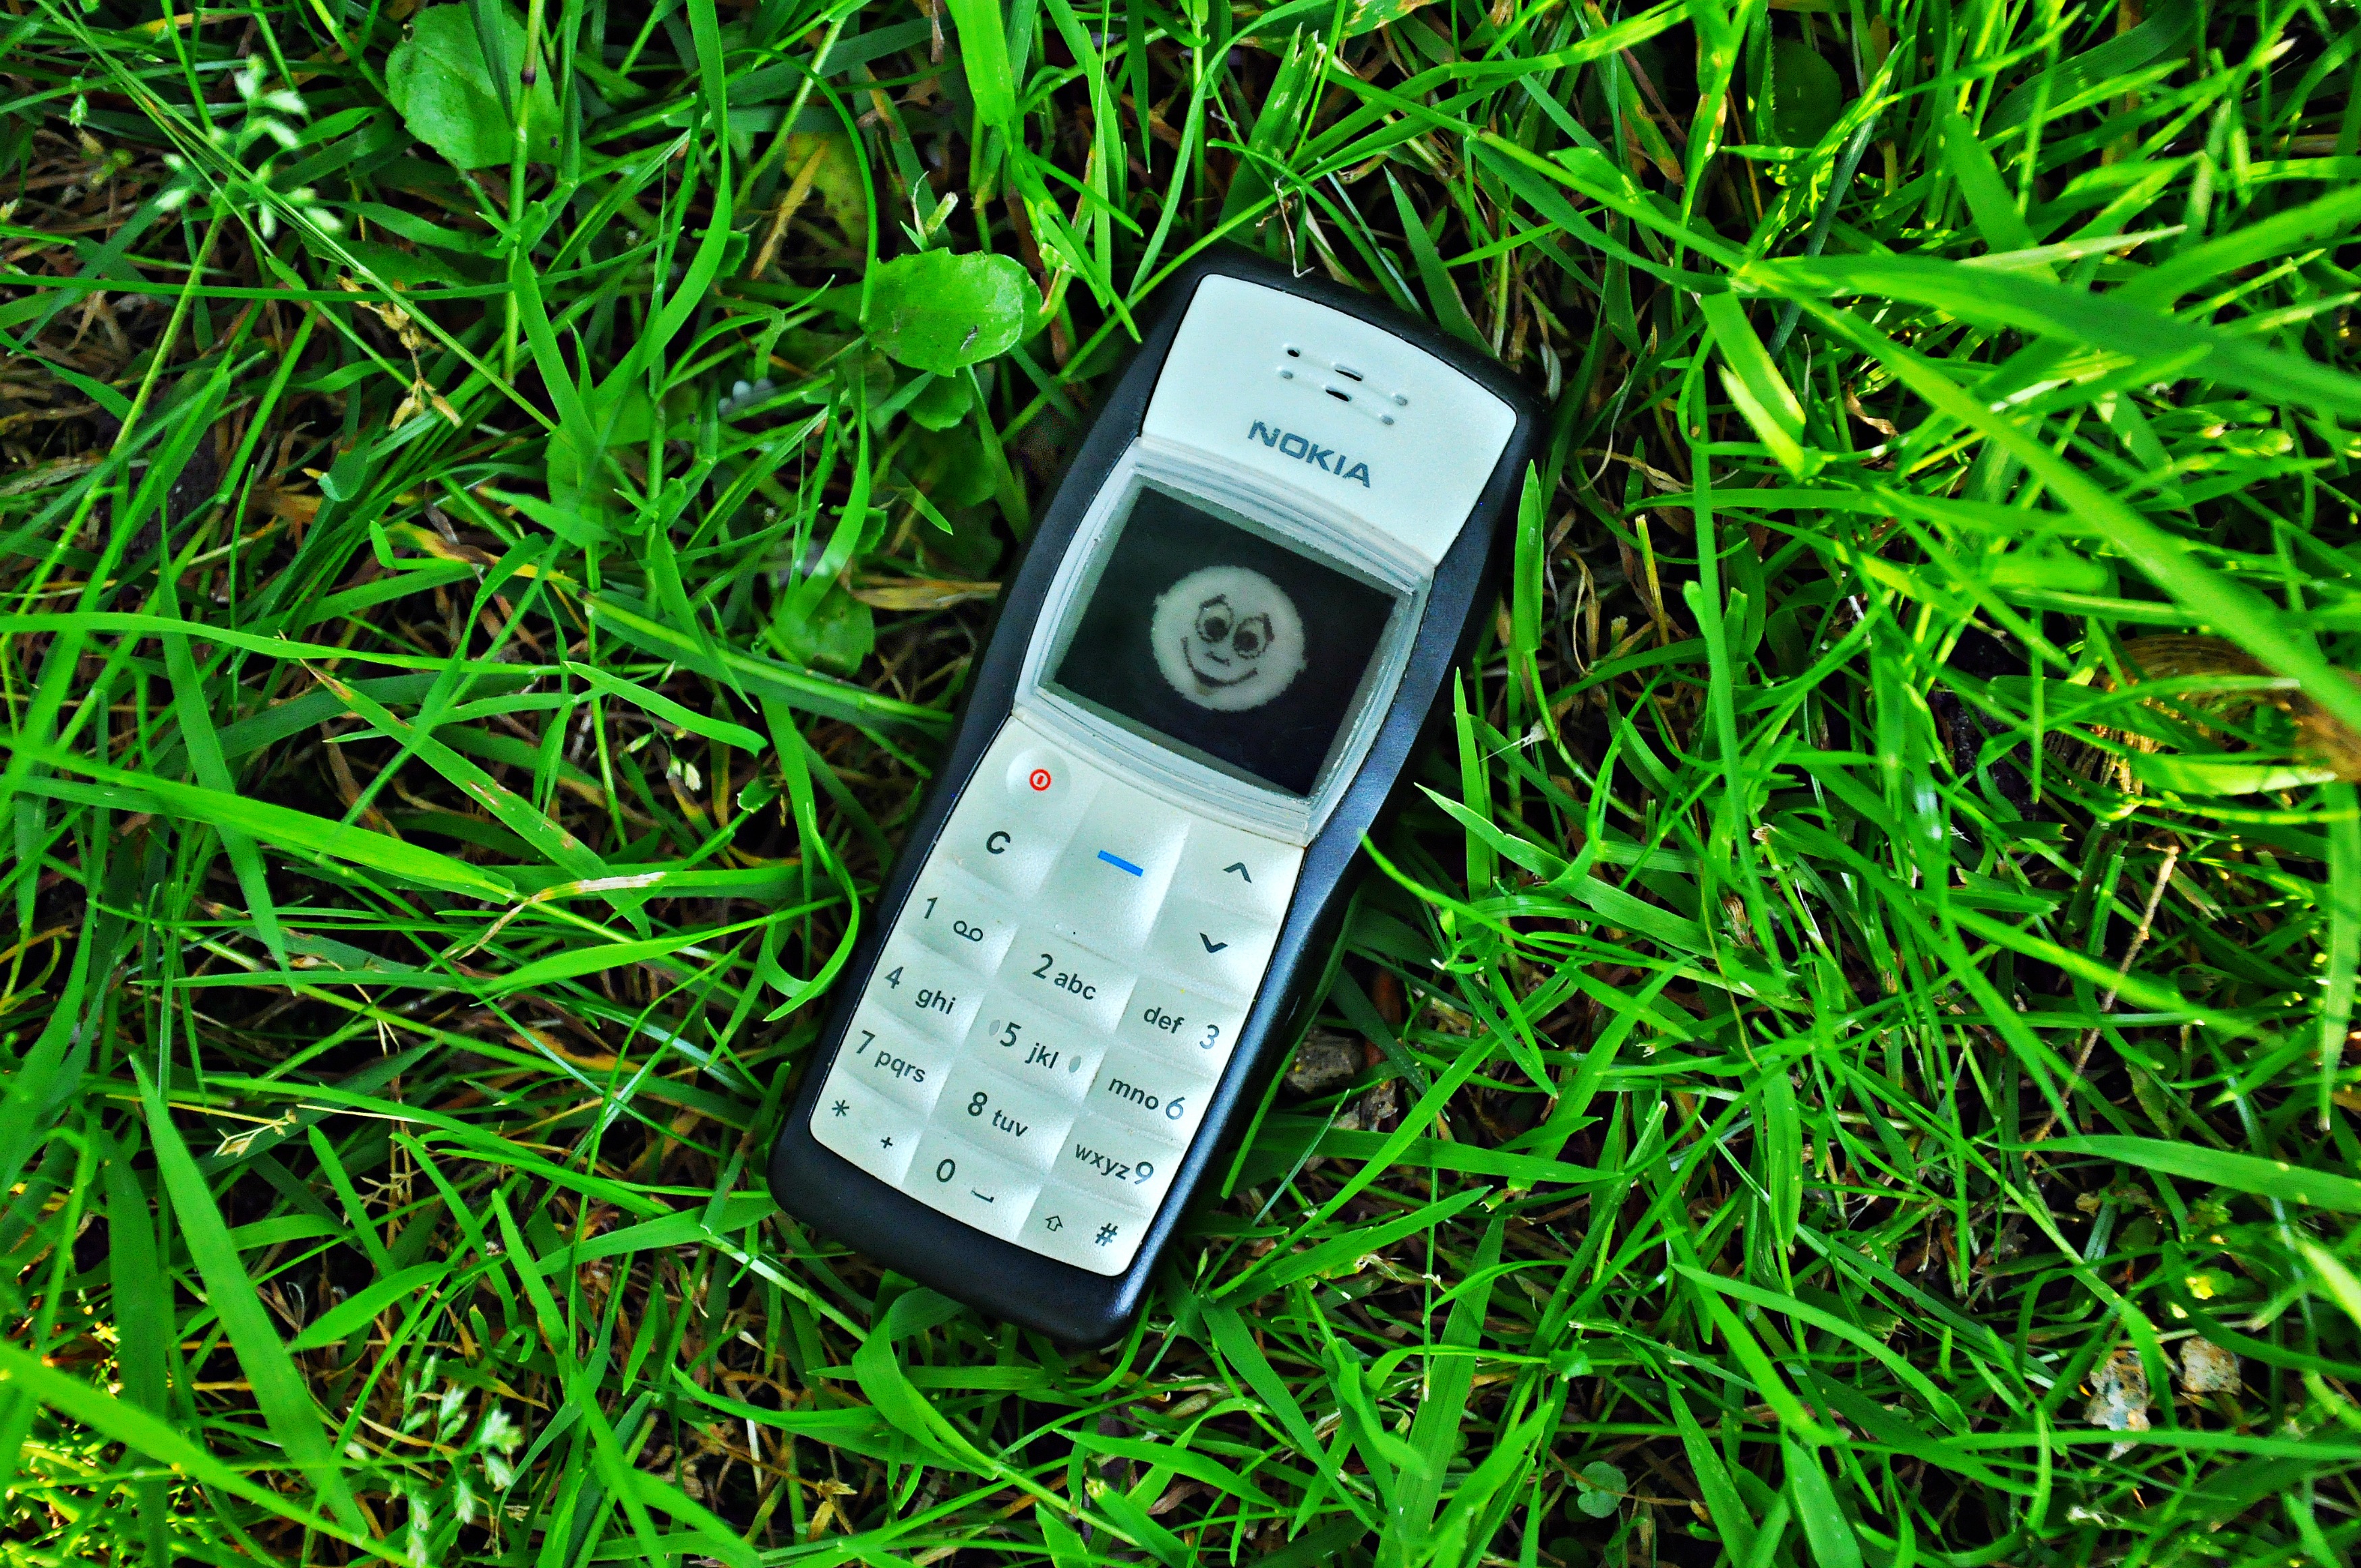
mobile, hand, screen, grass, technology, lawn, green, phone, gadget, display, talking, call, message, cellphone, texting, telecommunication, nokia, sms, phone conversation, phone call, nokia 1100